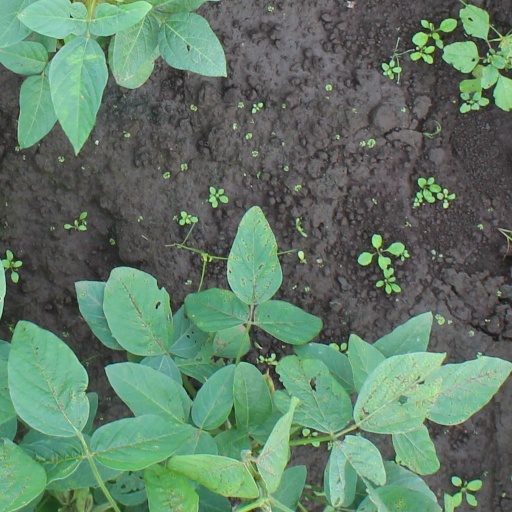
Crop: soybean